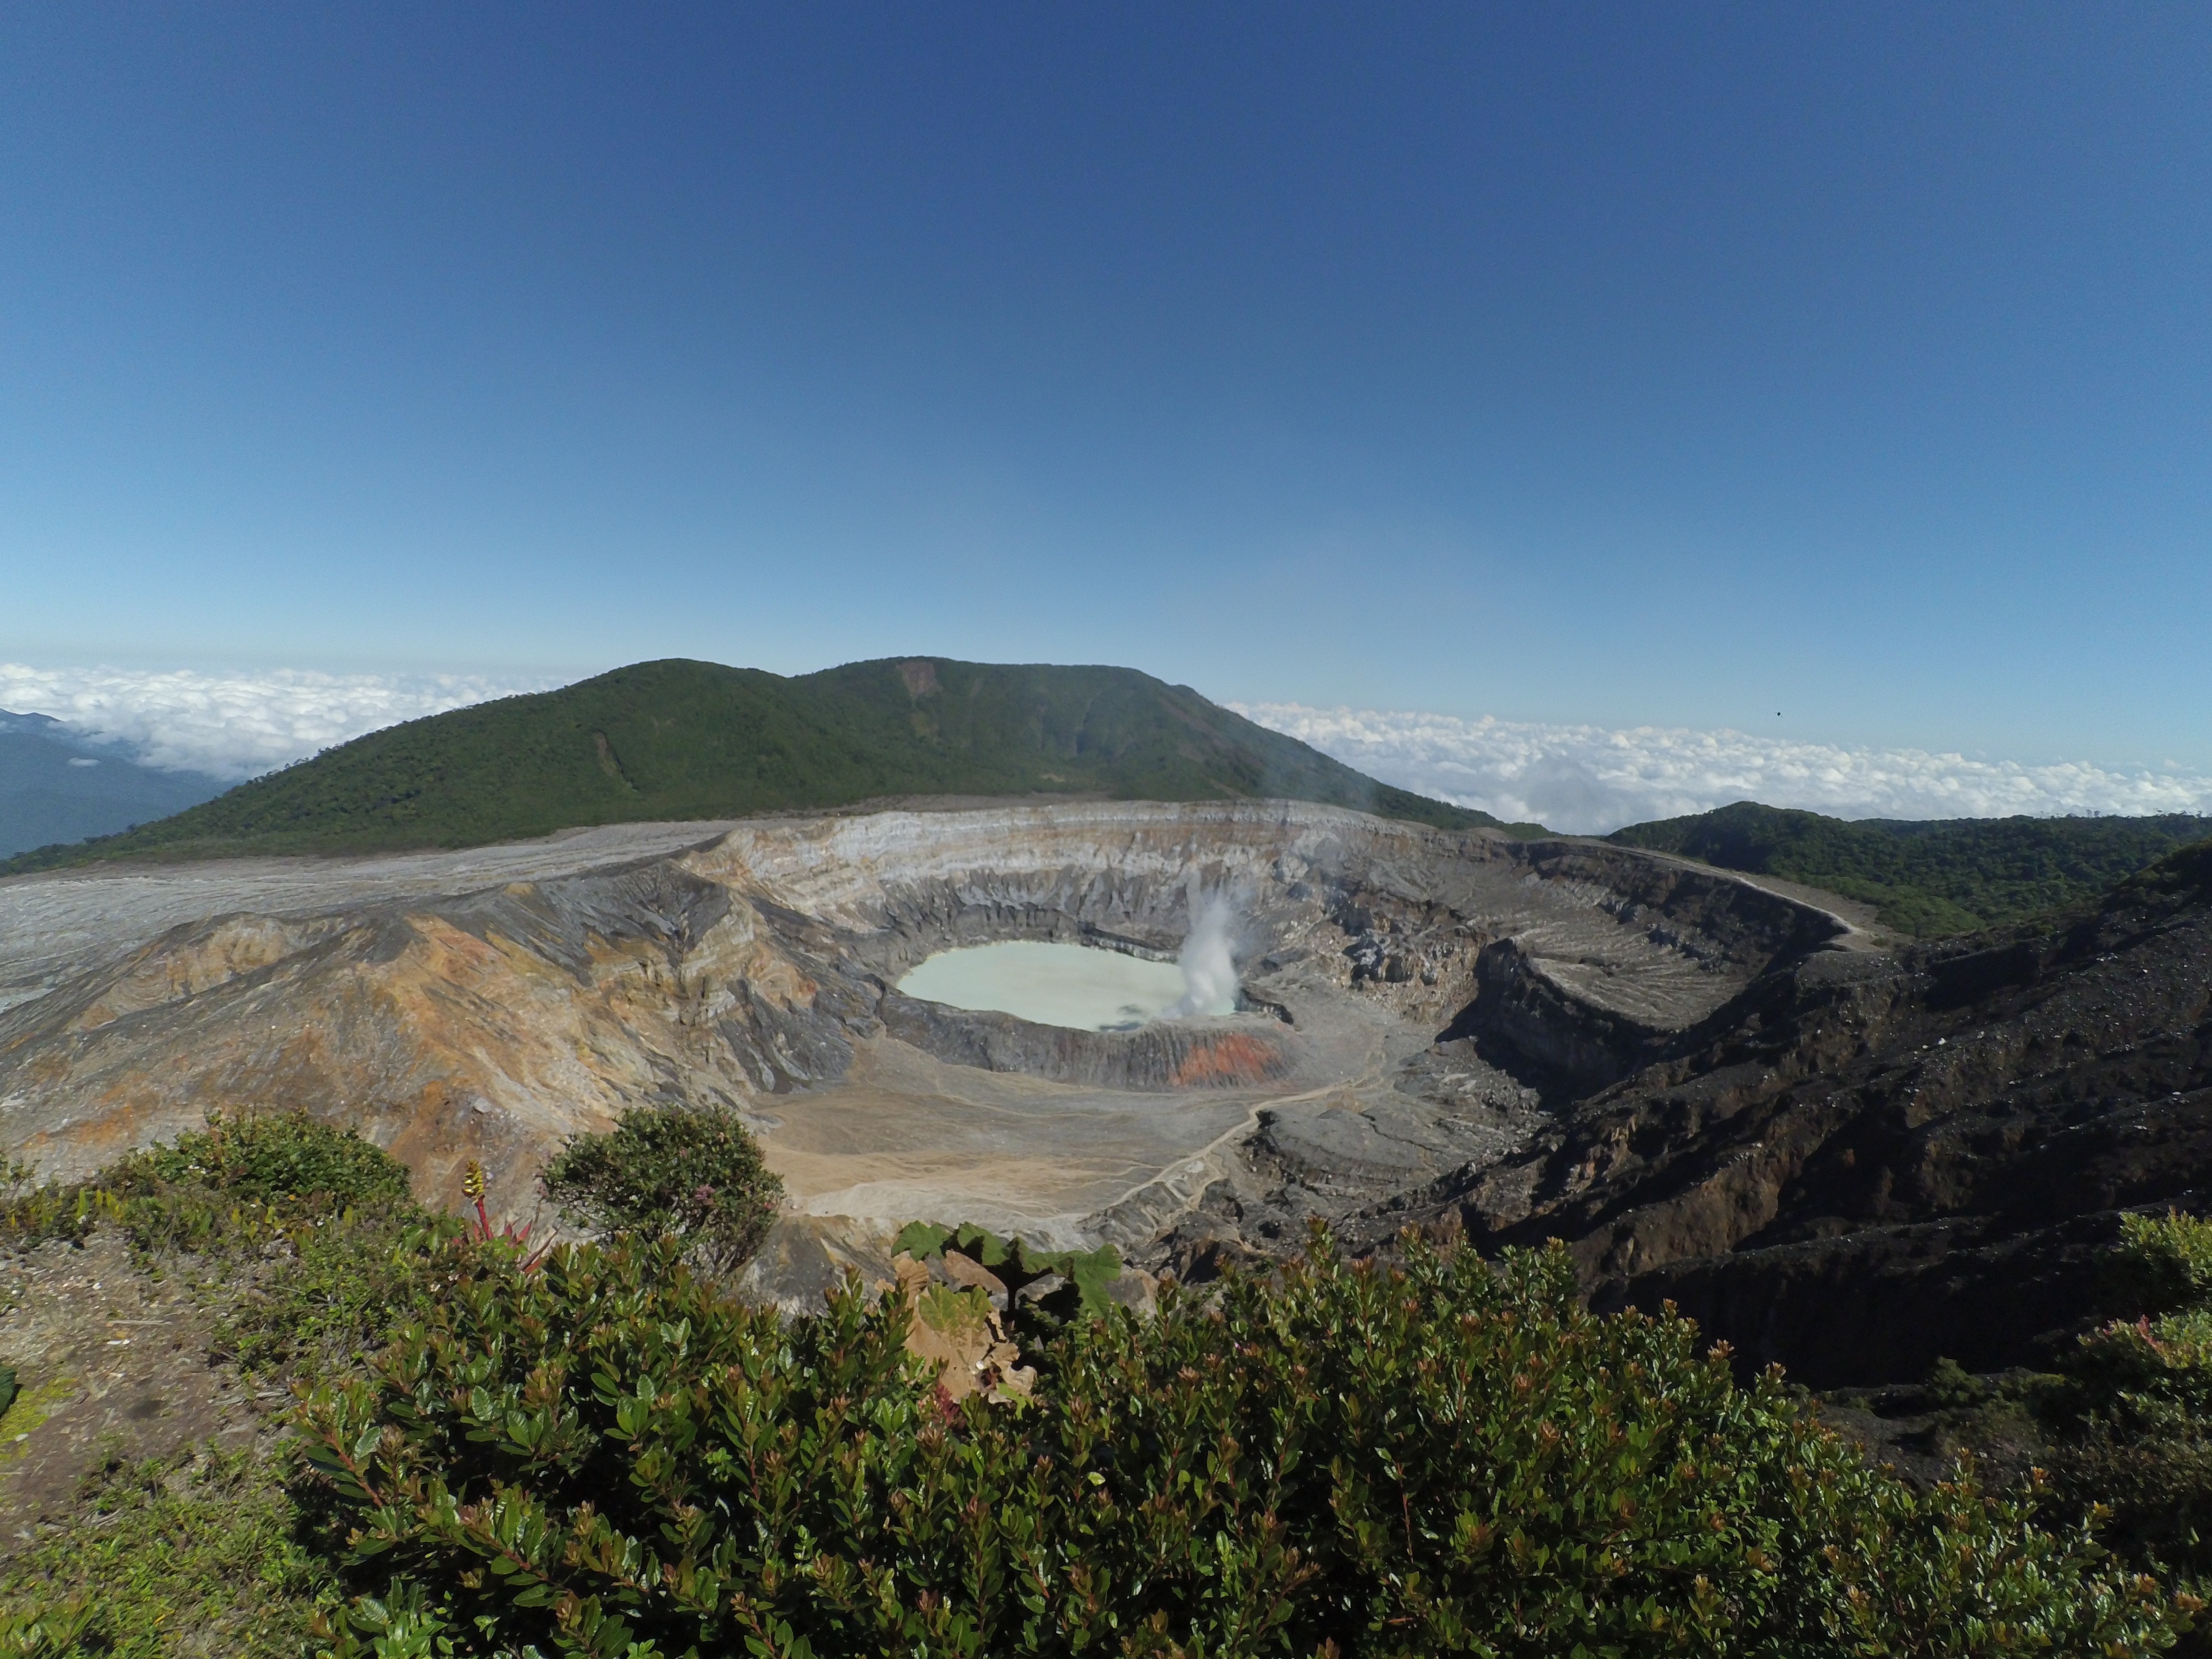
landscape, sea, wilderness, mountain, hill, mountain range, travel, cliff, volcano, reservoir, terrain, ridge, geology, plateau, fell, landform, costa rica, mountain pass, poas volcano, geographical feature, mountainous landforms